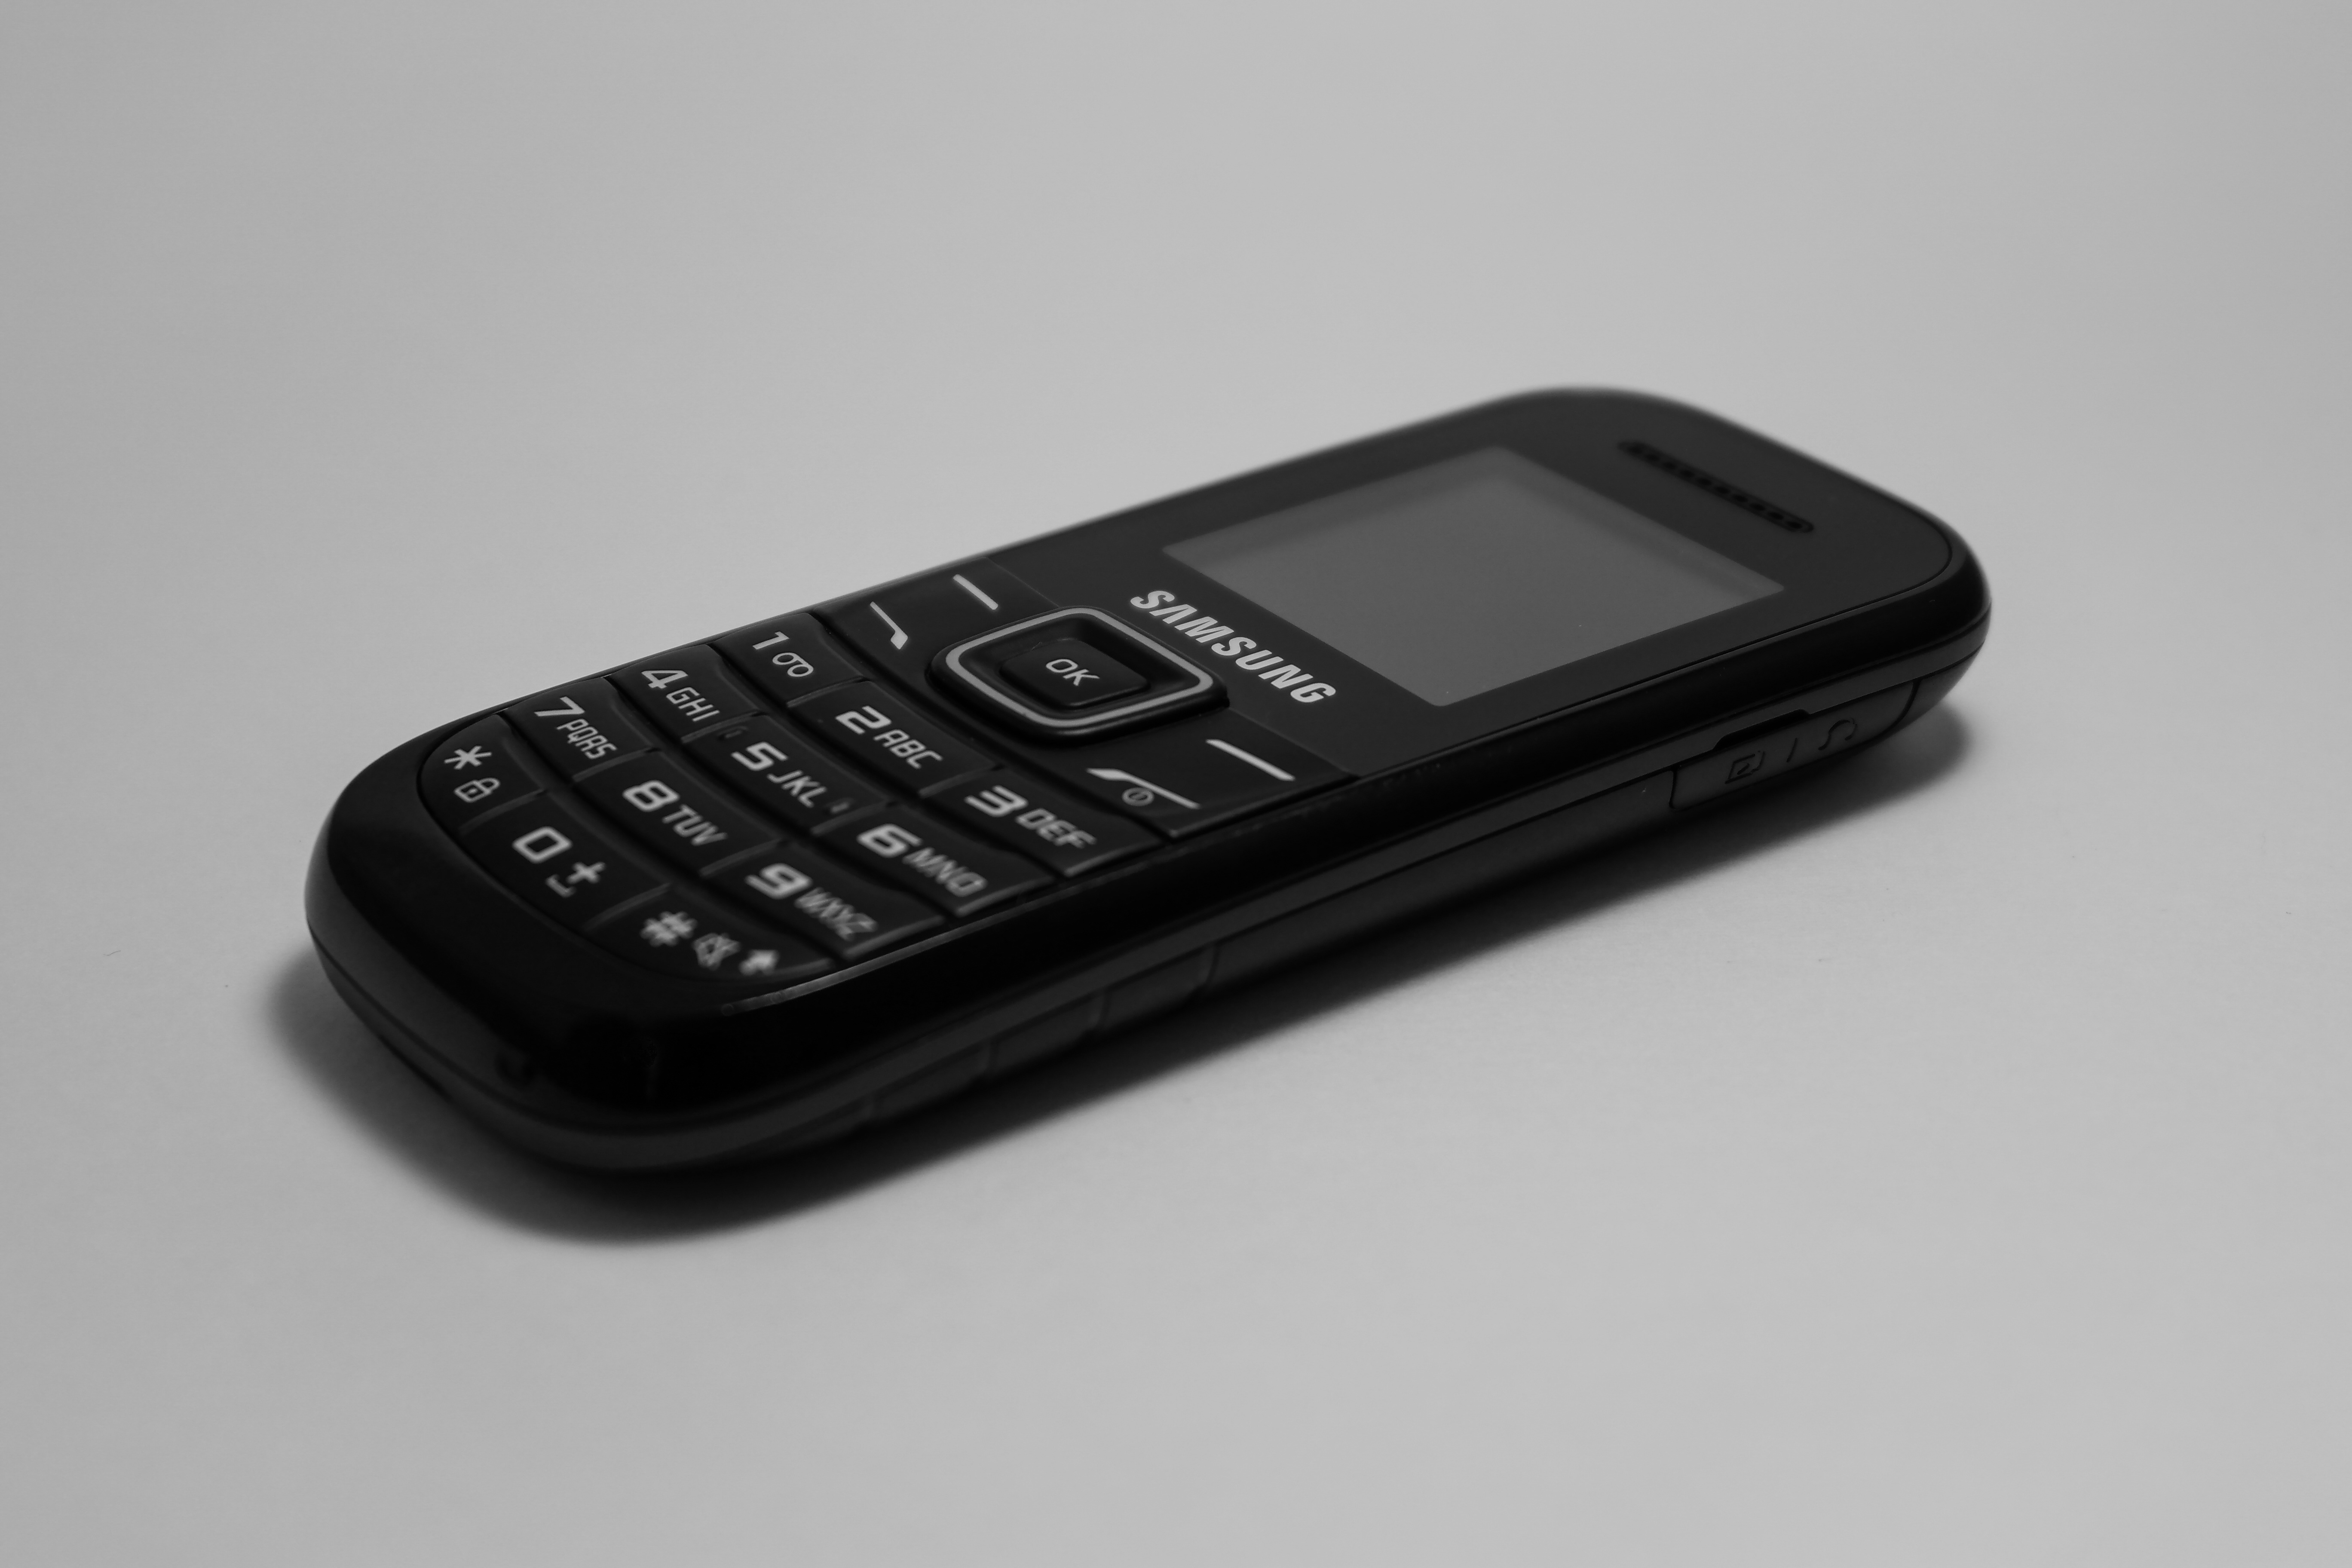
mobile, screen, technology, phone, telephone, communication, gadget, mobile phone, device, samsung, cellphone, multimedia, keypad, electronic device, portable communications device, communication device